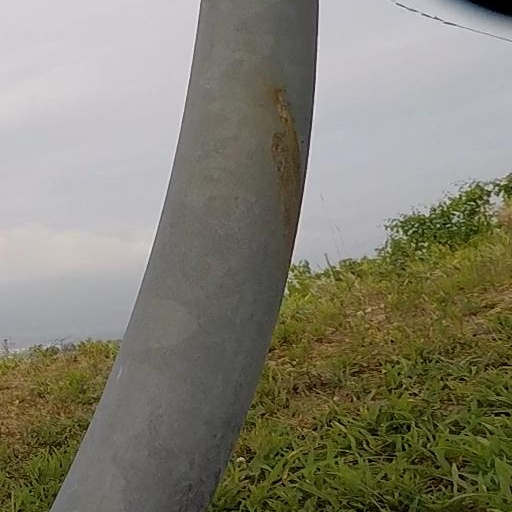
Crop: grape